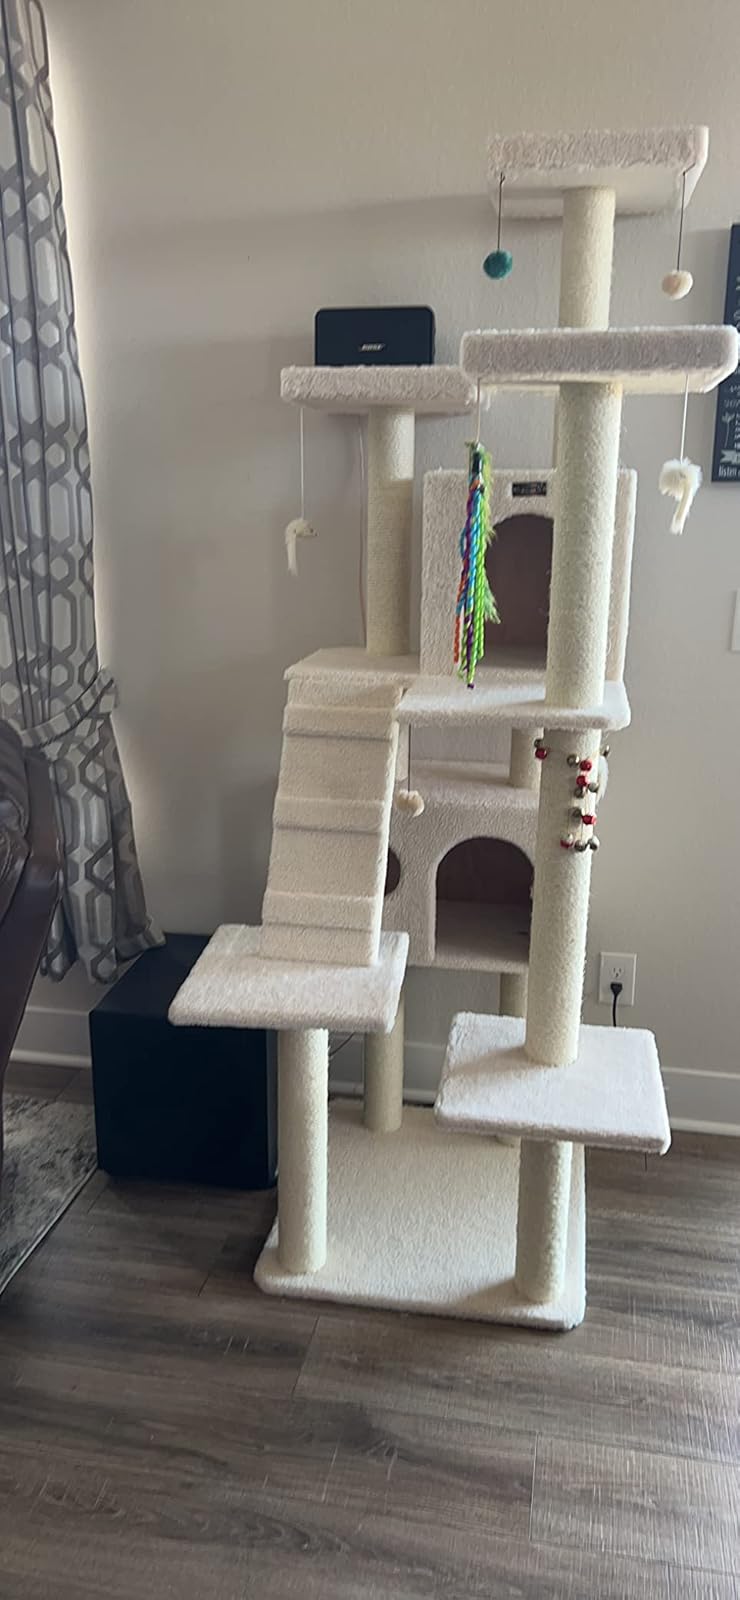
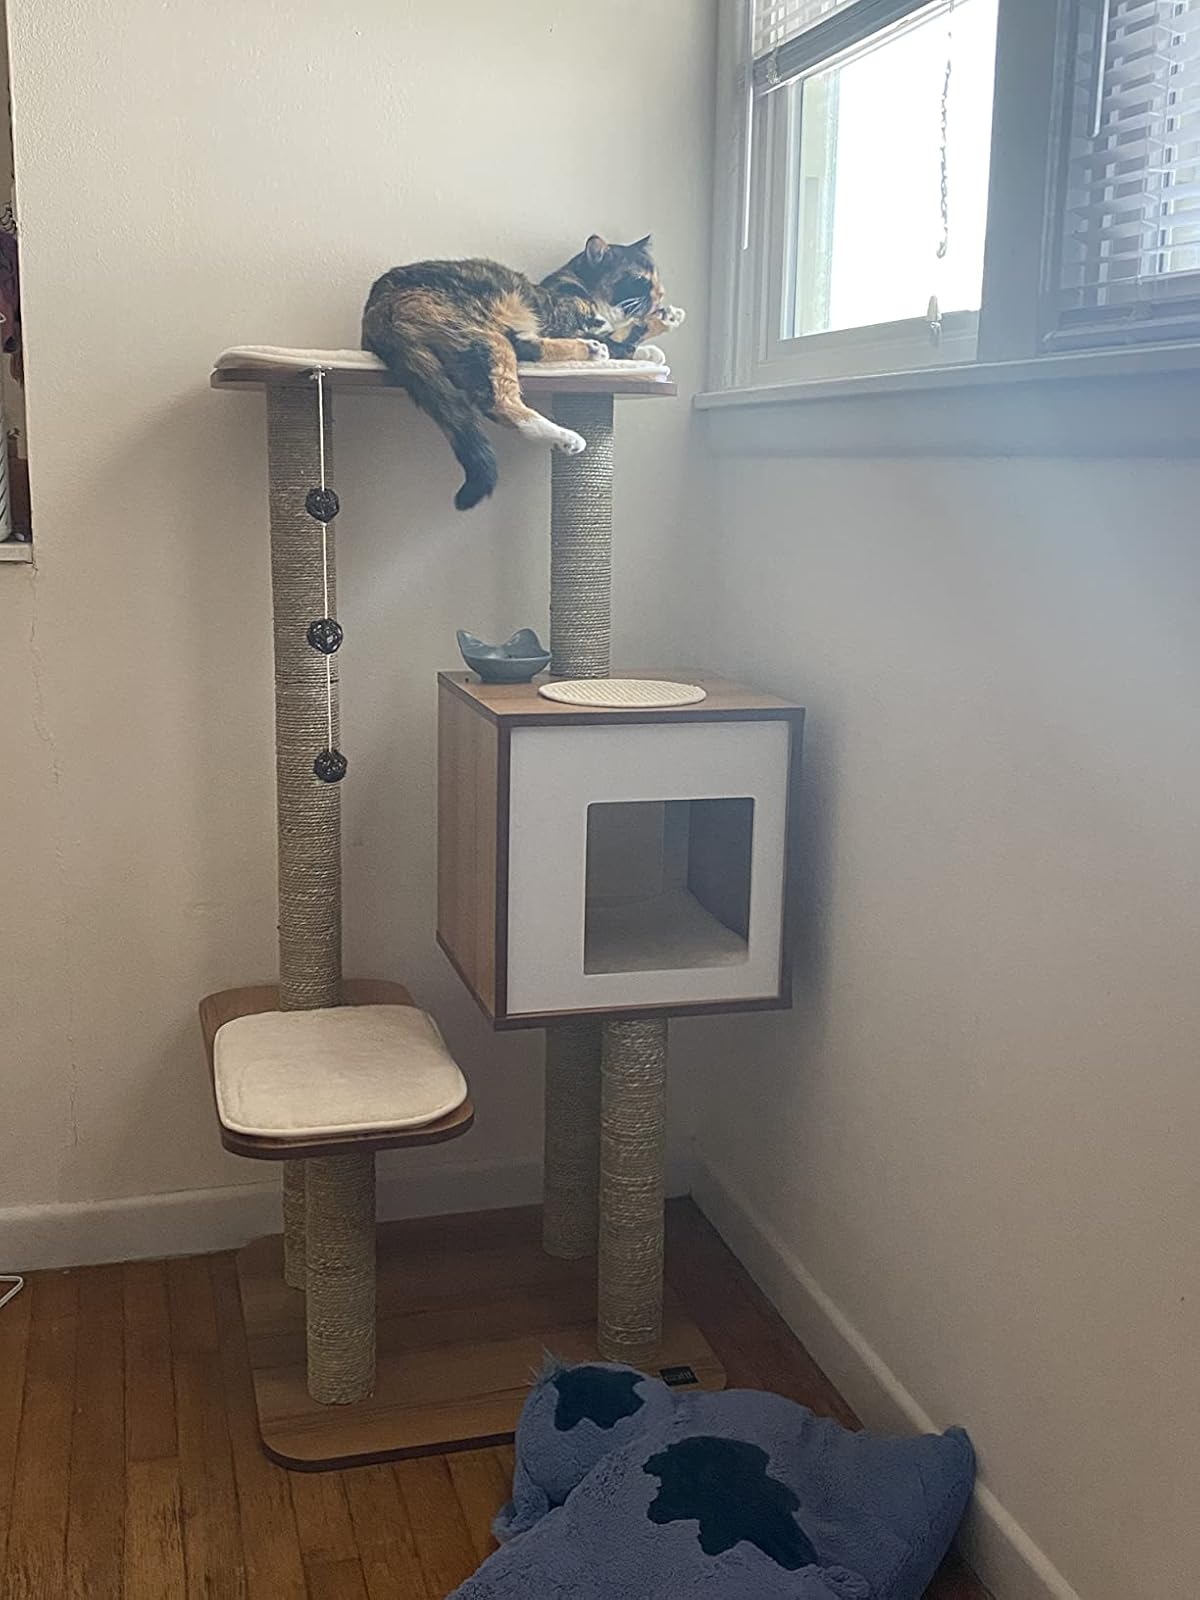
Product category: items_cat tree
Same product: no